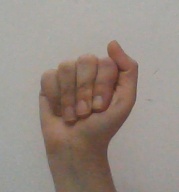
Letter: saad